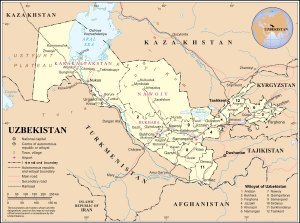
Trans-kaspiske jernbane / Historie / Konstruktion
Rute for Den Trans-Kaspiske Jernbane i Usbekistan.
Den Trans-Kaspiske Jernbane er en jernbane, der følger ruten for Silkevejen gennem meget af det vestlige Centralasien. Det blev bygget af det russiske imperium under dens ekspansion i Centralasien i det 19. århundrede. Jernbanen blev startet i 1879 efter det russiske nederlag ved Khokand. Oprindeligt tjente den militære formål at lette den kejserlige russiske hær i aktioner mod den lokale modstand mod deres styre. Men da Lord Curzon besøgte jernbanen, bemærkede han, at han mente, at dens betydning gik ud over lokal militær kontrol og truede britiske interesser i Asien.